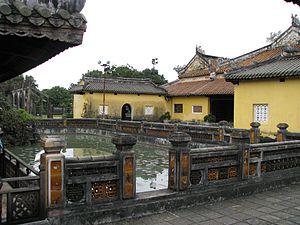
Le palais Diên Thọ est l'un des palais de la Cité impériale de Hué au Viêt Nam. C'est un ensemble d'édifices construits par l'empereur Gia Long en 1803-1804 pour sa mère, afin de lui servir de lieu de résidence et de réception. Il se trouve dans le carré nord-ouest de la Cité impériale, et à l'est se trouve la Cité pourpre interdite. Bao Dai fit sa résidence privée d'un des pavillons, le pavillon Thinh Minh.